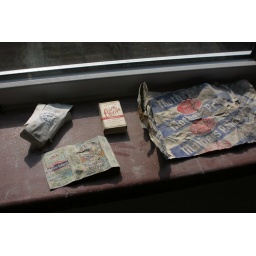
A collection of things that were buried under the floor or left in the attic from when the house was built